History of Spain

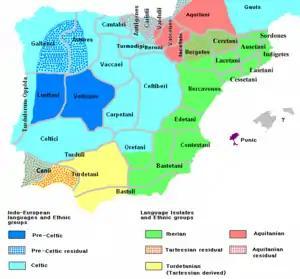
Ethnology of the Iberian Peninsula c. 200 BC

The earliest record of "Homo" genus representatives living in Western Europe has been found in the Spanish cave of Atapuerca; a flint tool found there dates from 1.4 million years ago, and early human fossils date to roughly 1.2 million years ago. Modern humans in the form of Cro-Magnons began arriving in the Iberian Peninsula from north of the Pyrenees some 35,000 years ago. The most conspicuous sign of prehistoric human settlements are the paintings in the northern Spanish cave of Altamira, which were done c. 15,000 BC.